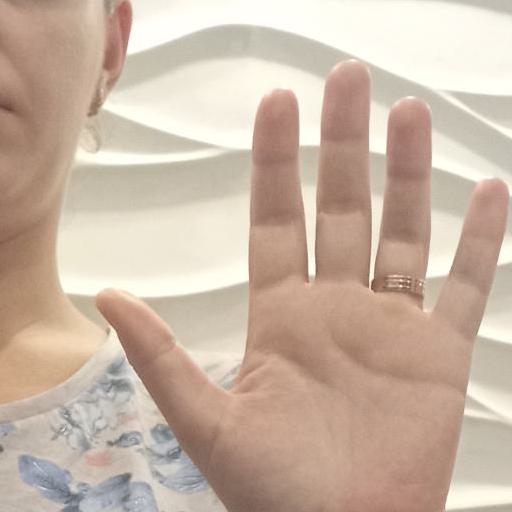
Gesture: palm